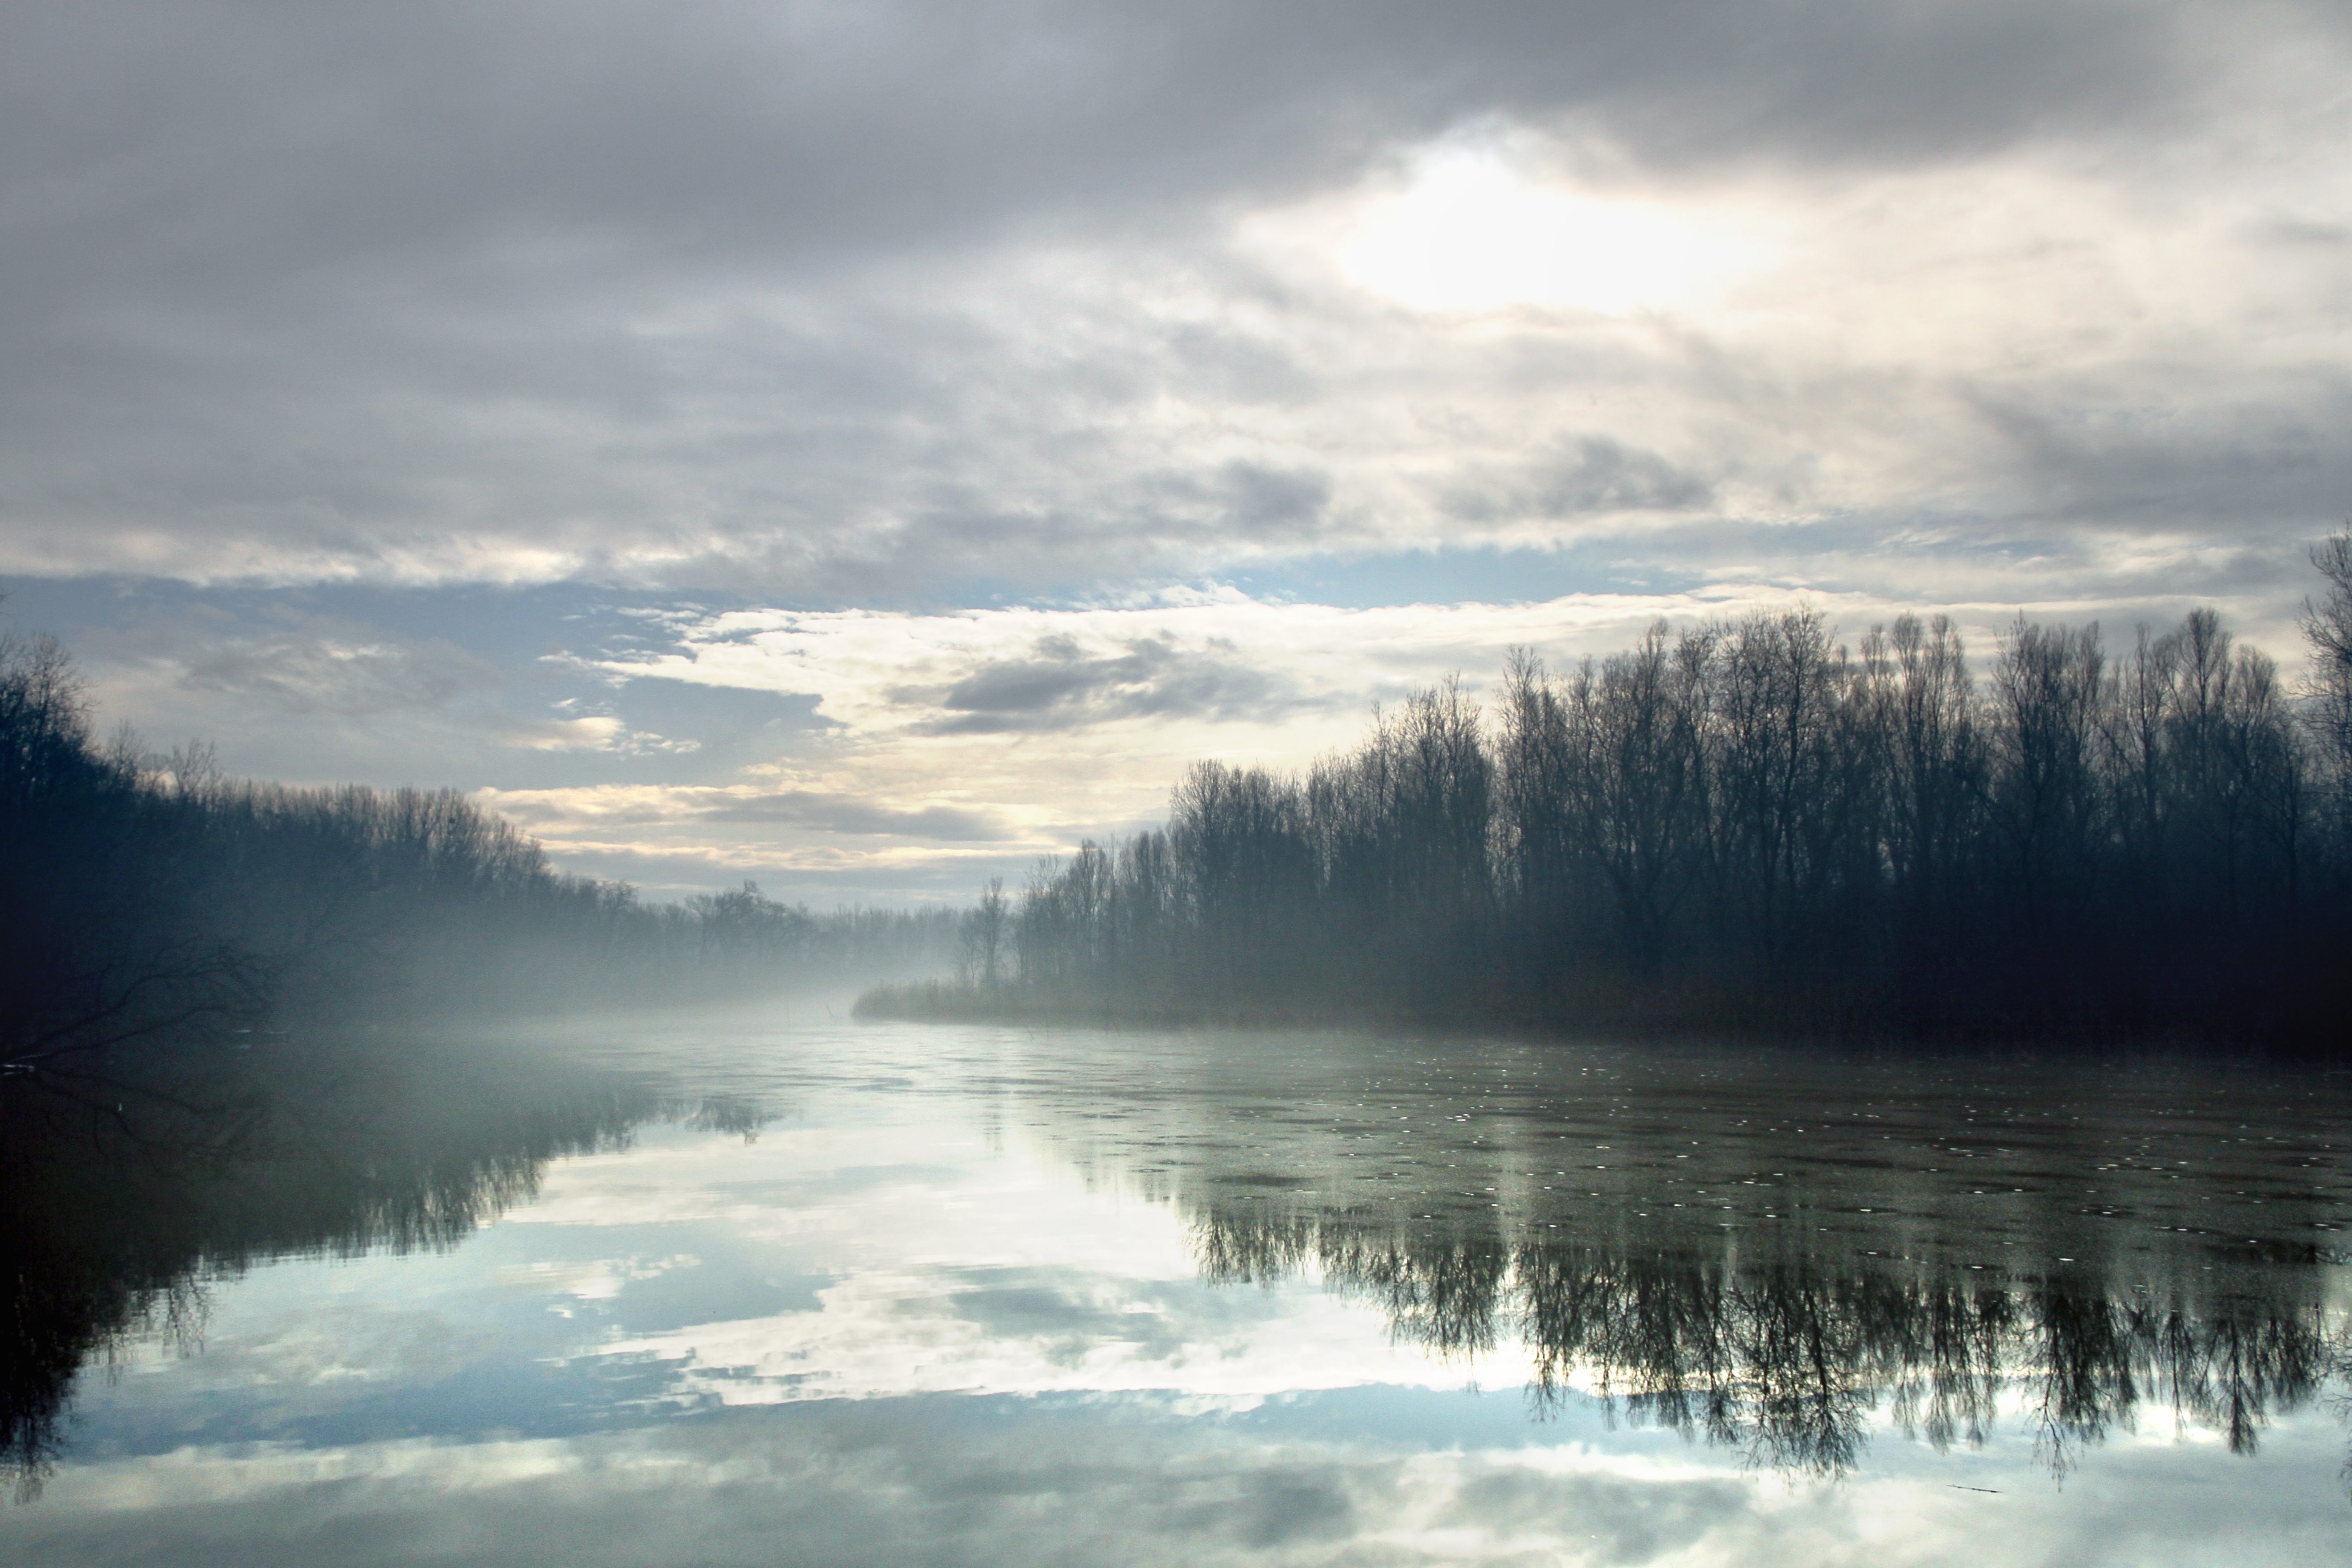
landscape, tree, water, nature, mountain, snow, cold, winter, cloud, sky, fog, sunrise, mist, white, sunlight, cloudy, morning, lake, frost, dawn, atmosphere, river, mountain range, dusk, clear, environment, ice, reflection, bend, peaceful, natural, weather, peace, blue, reservoir, season, body of water, outdoors, cool, icy, bright, seasonal, beautiful, frosty, loch, nobody, meteorological phenomenon, atmospheric phenomenon, mountainous landforms